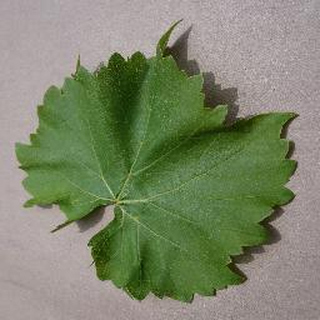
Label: healthy_grape